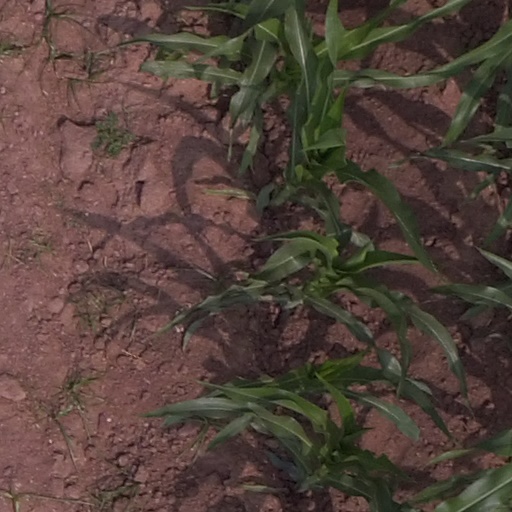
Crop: maize; corn